Thomas Hurter

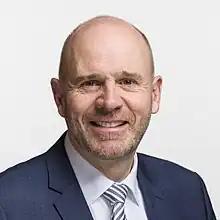
Official portrait, 2019

Thomas August Hurter (born 1 November 1963) is a Swiss politician and former commercial pilot. He currently serves as member of the National Council (Switzerland) for the Swiss People's Party since 2007. He also served on the Cantonal Council of Schaffhausen from 2005 to 2016. Since September 2016 he serves as president of ACS. Hurter was previously a pilot for the Swiss Air Force and Swissair/Swiss International Air Lines. He is married to Cornelia Stamm Hurter, a member of the governing council of Schaffhausen.